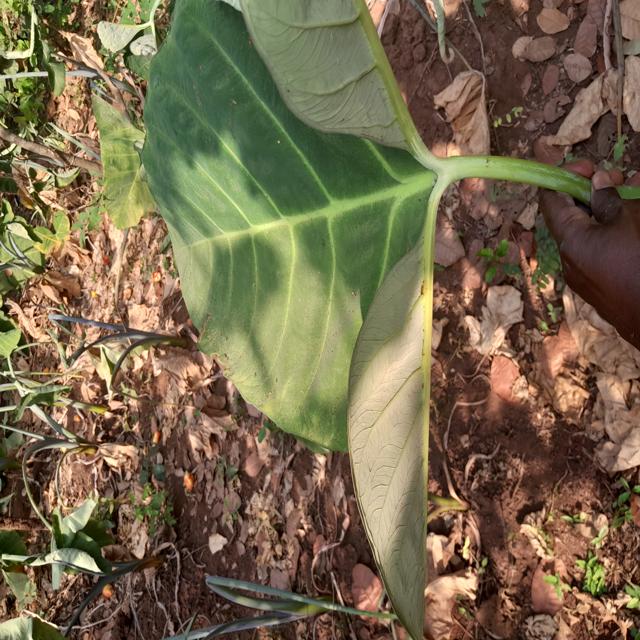
Label: Healthy